Frederick Horn

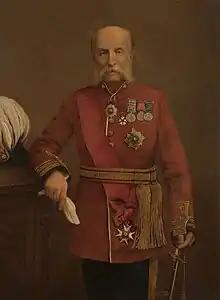
General Sir Frederick Horn

General Sir Frederick Horn (21 June 1805 – 1894) was a senior British Army officer who briefly commanded the 4th Division at the Battle of Inkerman during the Crimean War.